Rush–Bagot Treaty

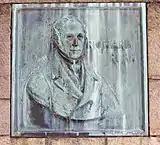
Plaque to Richard Rush, U.S. diplomat, at Old Fort Niagara

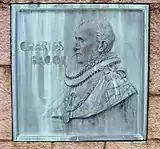
Plaque to Charles Bagot, British diplomat, at Old Fort Niagara

The origins of the Rush–Bagot Treaty can be traced to diplomatic efforts following the War of 1812, as both Great Britain and the United States sought to reduce military tensions and avoid a costly arms race on the Great Lakes. Initial discussions began when U.S. Secretary of State James Monroe instructed John Quincy Adams in 1815 to propose mutual disarmament to the British government. Although early negotiations stalled, the British government eventually authorized Sir Charles Bagot, its minister in Washington, to resume talks. a correspondence of letters between Acting United States Secretary of State Richard Rush and the British Minister to Washington Sir Charles Bagot, which were exchanged and signed on April 27 and 28, 1817. After the terms of the notes were agreed upon by Rush and Bagot, the Rush–Bagot Agreement was unofficially recognized by both countries. On April 6, 1818, it was submitted to the United States Senate and formally ratified on April 16, 1818. The treaty eventually led to the Treaty of Washington of 1871, which completed disarmament. The United States and Canada agreed in 1946, through an exchange of diplomatic notes, that the stationing of naval vessels for training purposes was permissible provided each government was fully notified in advance.